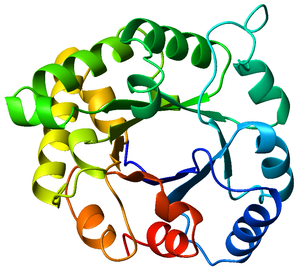
Un tonneau TIM est un motif structurel présent dans un grand nombre de protéines et consistant typiquement en l'alternance de huit hélices α et huit feuillets β le long d'un segment polypeptidique. On parle pour cette raison également de tonneau ₈. Le nom de cette structure provient de la triose-phosphate isomérase, une enzyme de la glycolyse parfois désignée par le trigramme TIM et présente chez un très grand nombre d'espèces, avec une structure très conservée. C'est l'un des motifs structurels les plus courants dans les protéines. L'un des aspects les plus étonnants de cette configuration est qu'elle est observée à l'identique dans de nombreuses protéines dont la séquence ne présente que très peu de similitudes entre elles. Une quinzaine de familles de protéines au moins ont recours à ce type de structure pour assurer la géométrie optimale de leur site actif, toujours situé à l'extrémité C-terminale du huitième feuillet β du tonneau.